Culture of Hyderabad

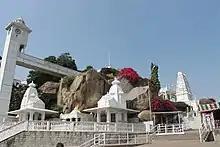
Birla Mandir Hyderabad

The city is historically known for its "Ganga-Jamuni tehzeeb", which refers to unity and co-existence of Hindu and Muslim cultures and traditions. Apart from a few instances of communal violence, the majority of the city residents advocate communal harmony between Hyderabadi Muslims and Telugu people, the two main religious and cultural groups found in the city.